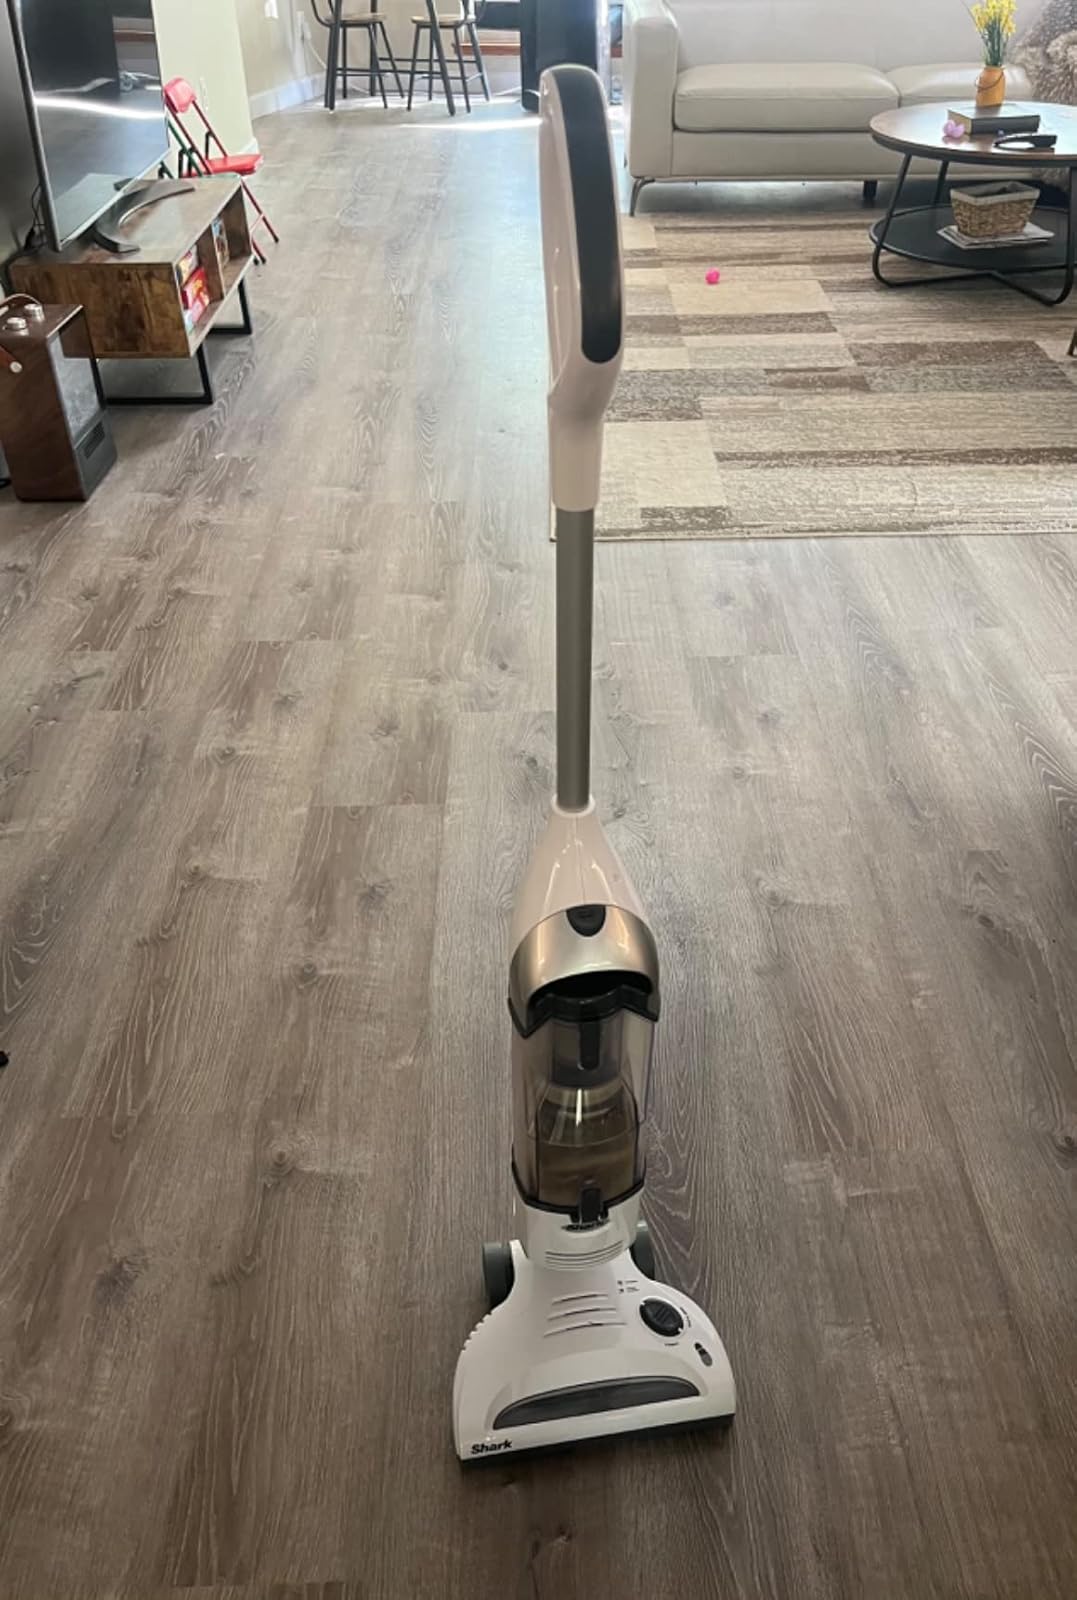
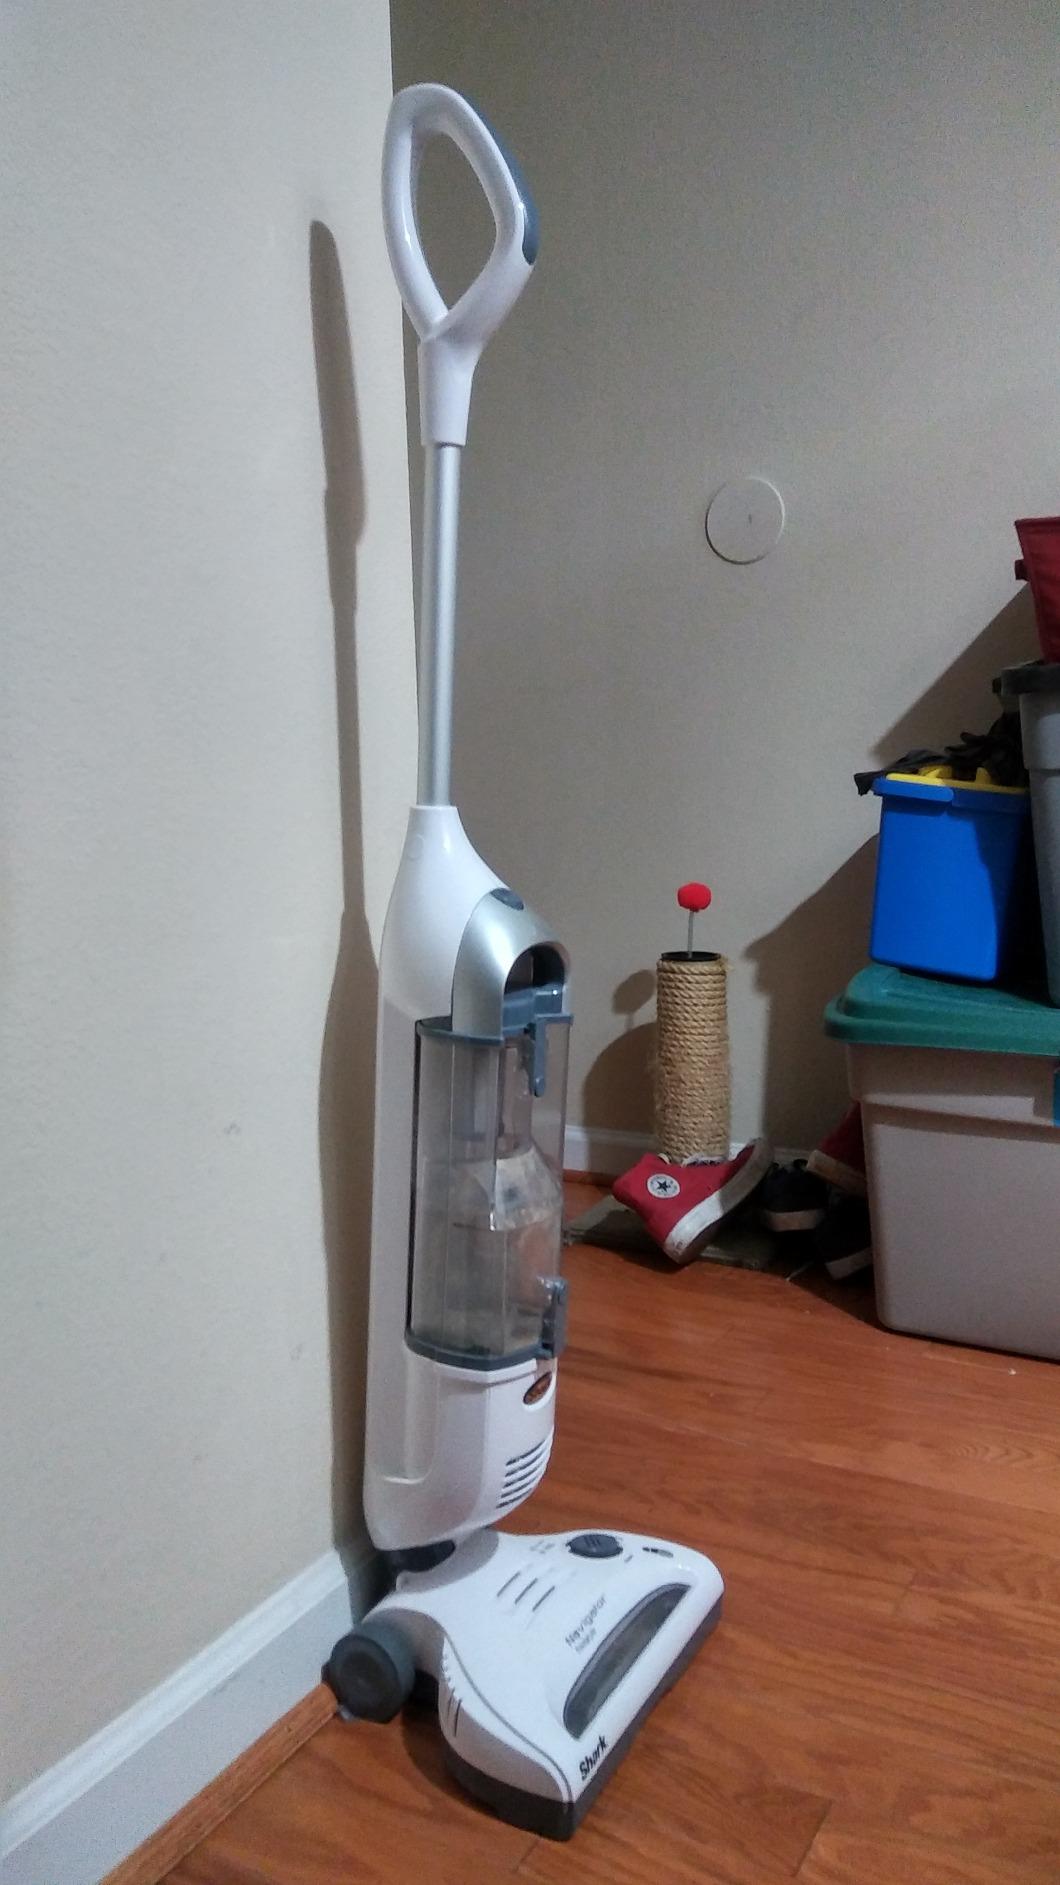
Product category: items_vacuum
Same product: yes